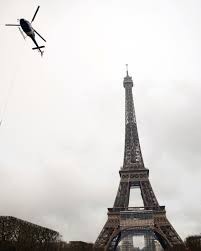
Landmark: Eiffel Tower